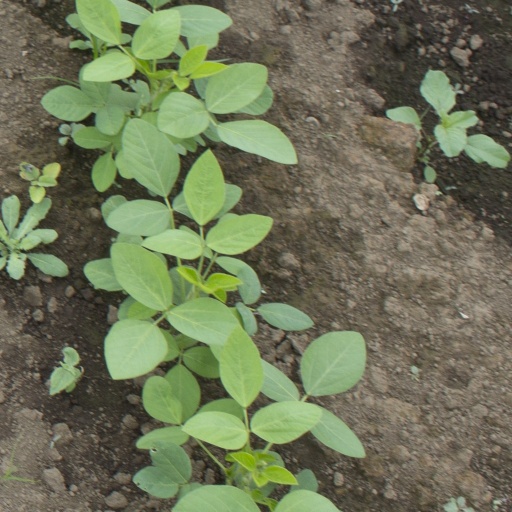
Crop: soybean